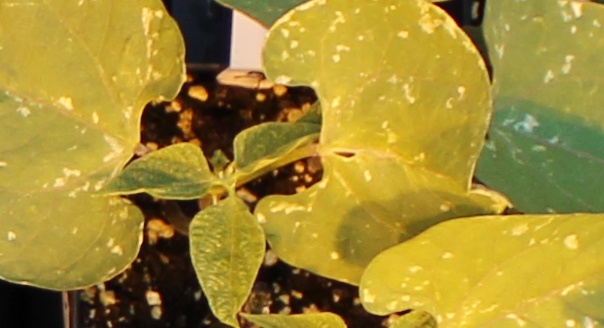
Label: Blackbean